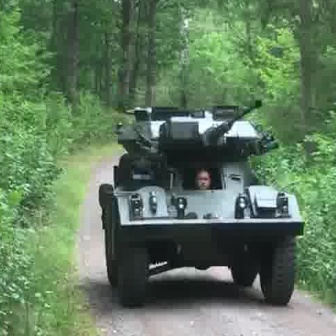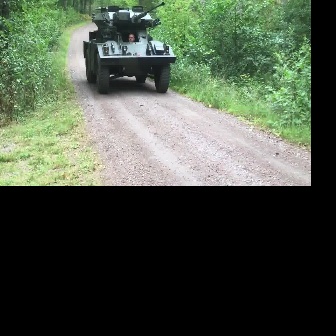
  Please identify the target specified by the bounding box [95,98,303,306] in the first image and locate it in the second image. Return the coordinates in [x_min,y_min,x_max,y_max] format.
Answer: [82,0,175,94]